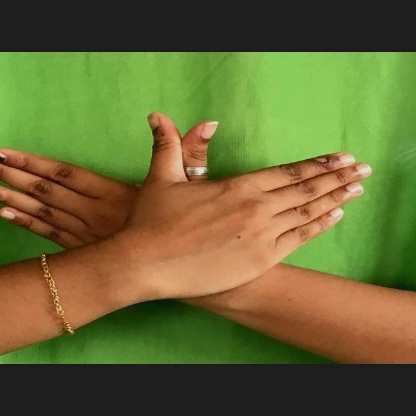
Mudra: Garuda